Ari Stidham

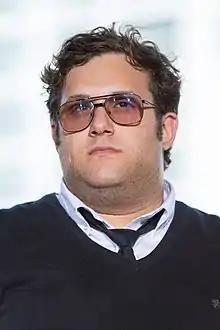
Stidham at San Diego Comic-Con in 2016

Ari Stidham (born August 22, 1992) is an American actor. He is known for his role of statistical genius Sylvester Dodd in the CBS drama series "Scorpion."